Sola (manga)

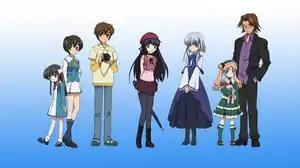
The main characters of "Sola" (from left to right): Koyori, Mana, Yorito, Matsuri, Aono, Mayuko, and Takeshi.

The manga version of "Sola" was first serialized in the Japanese shōnen manga magazine "Dengeki Daioh", published by MediaWorks. On December 21, 2006, the prologue was published, and then the following month on January 20, 2007, the first chapter was serialized, which continued until February 21, 2008 when the final chapter was published. The story is adapted from Naoki Hisaya's original concept and illustrated by Chako Abeno. Two bound volumes were published under MediaWorks' "Dengeki Comics" label, the first on July 27, 2007, and the second on March 27, 2008. The manga was licensed for English language-distribution in the US by Broccoli Books; the first volume was released on June 18, 2008. The second volume was never released before Broccoli International USA was shut down.